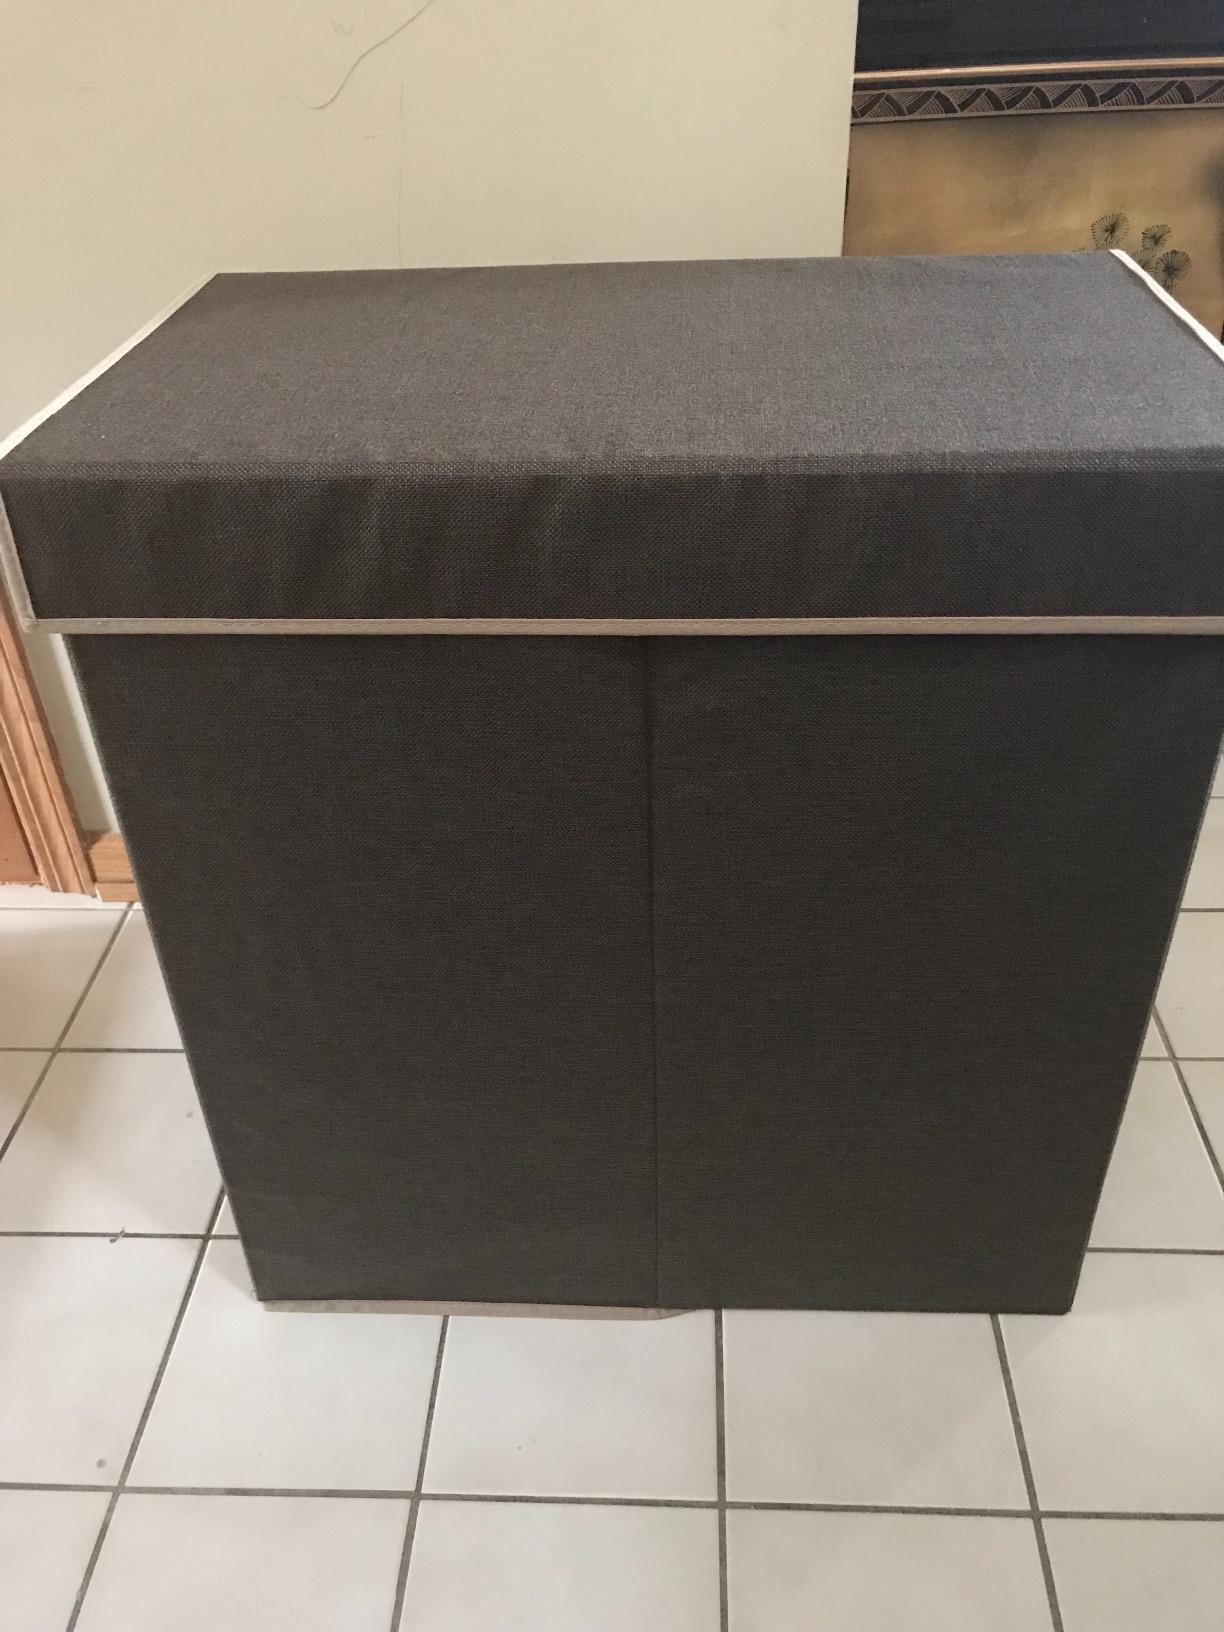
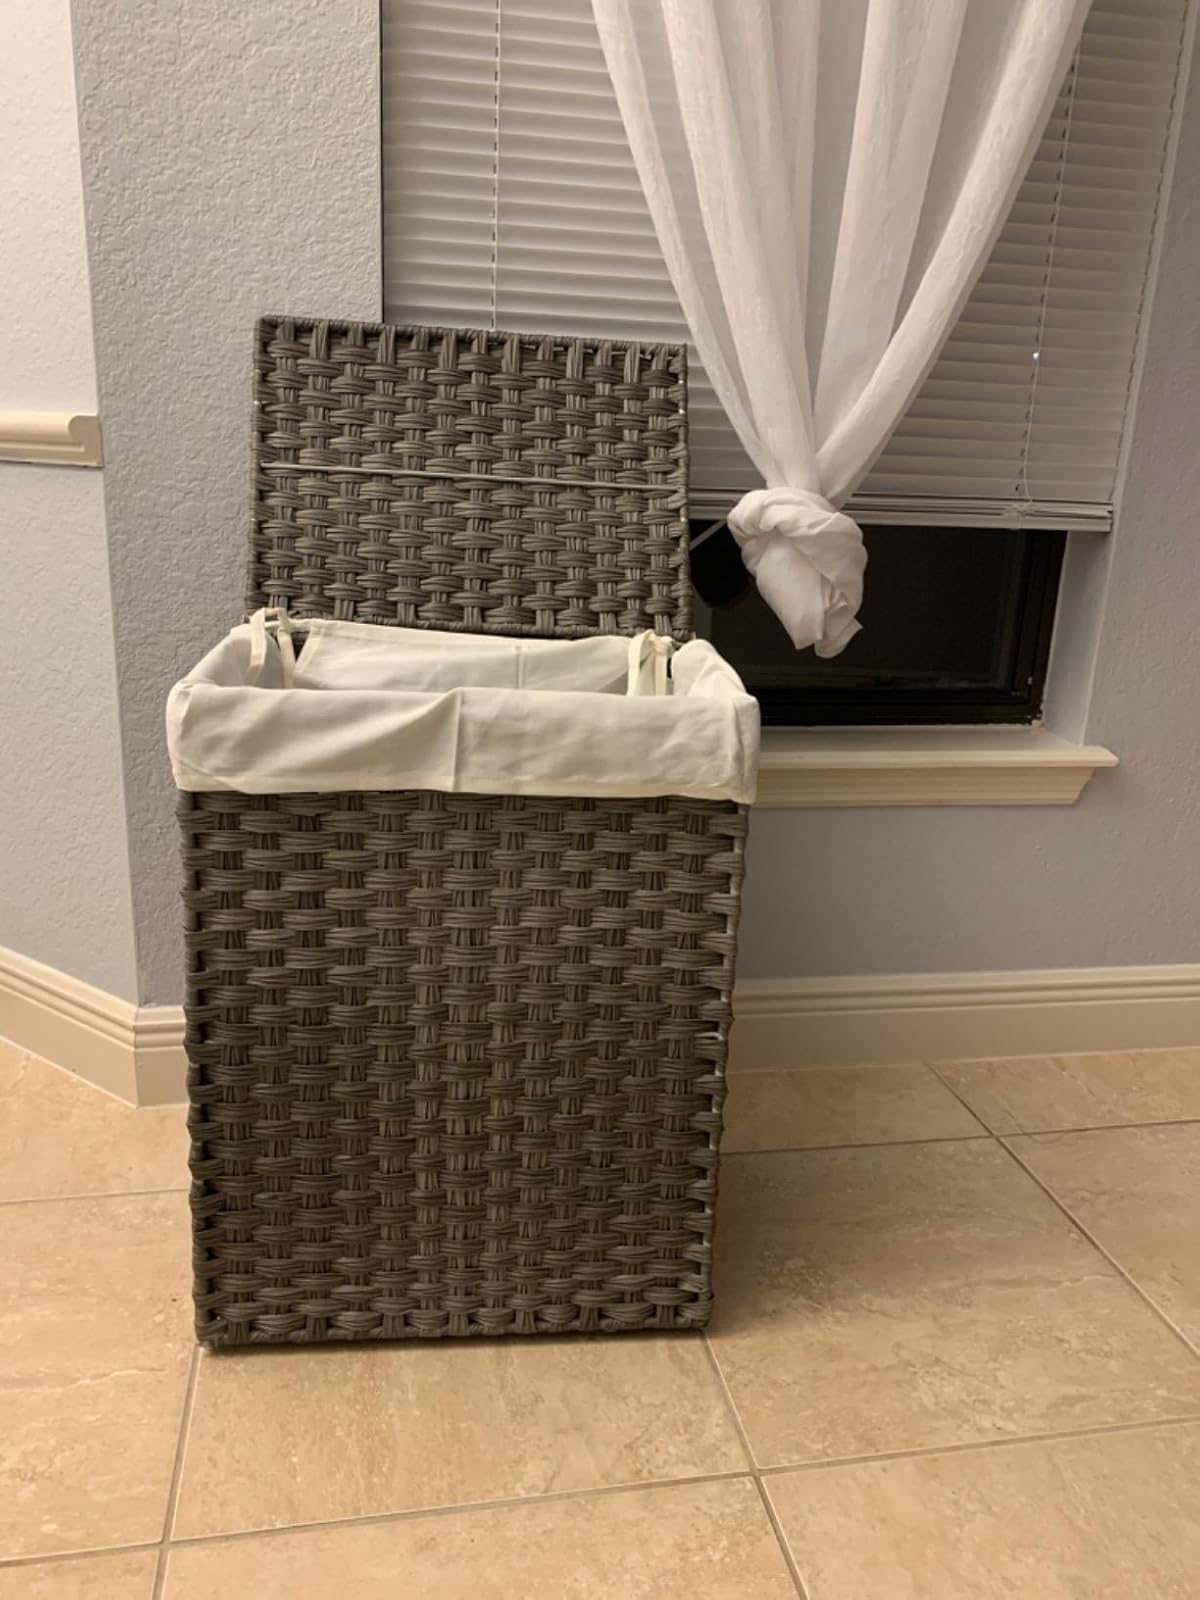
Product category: items_hamper
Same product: no